White Africans of European ancestry

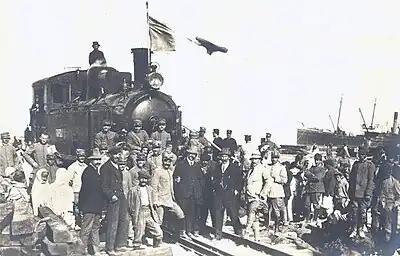
Arrival of the first Italian locomotive in Tripoli, Italian Tripolitania, in 1912.

The first Portuguese colonies in Africa were built in the 15th century. The descendants of the soldiers who accompanied Christopher da Gama expedition to support the Ethiopian throne in the 16th century continued to exert a significant influence in that country's history over the next two centuries; for example, the Empress Mentewab was extremely proud of her Portuguese ancestry. In the late 17th century, much of Portuguese Mozambique was divided into "prazos", or agricultural estates, which were settled by Portuguese families. In Portuguese Angola, namely in the areas of Luanda and Benguela, there was a significant Portuguese population. 20,000 people from the former Portuguese colony of Brazil currently live in Angola. In the islands of Cape Verde and São Tomé and Príncipe, besides Portuguese colonists, most of the population was of mixed Portuguese and African origin. The descendants of the Portuguese colonists who were born and raised locally since Portuguese colonial time were called "crioulos." As of 2022, 421,136 or 71% of people living in Cape Verde has European ancestry, mostly Portuguese.